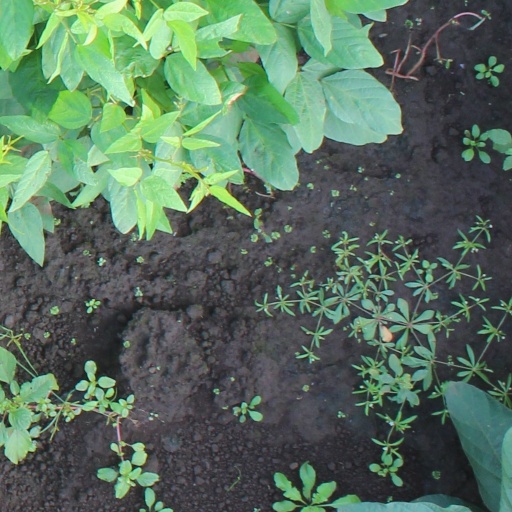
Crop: soybean